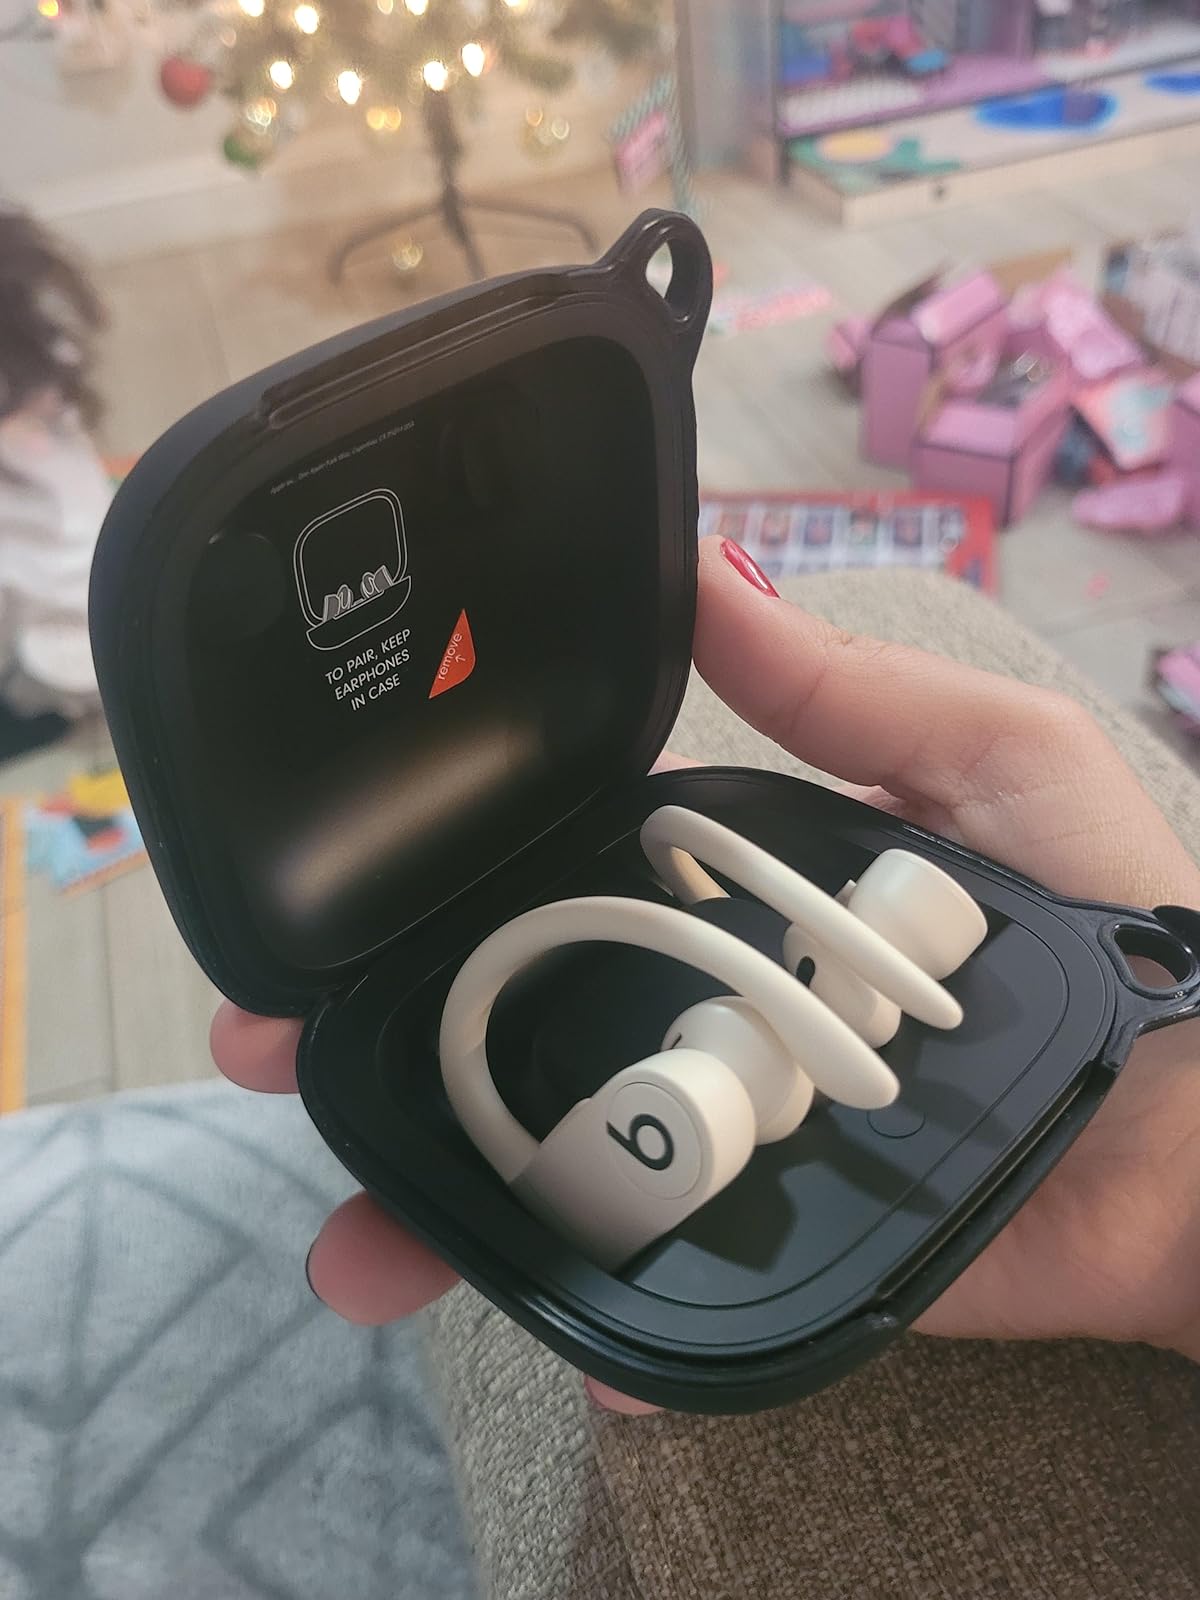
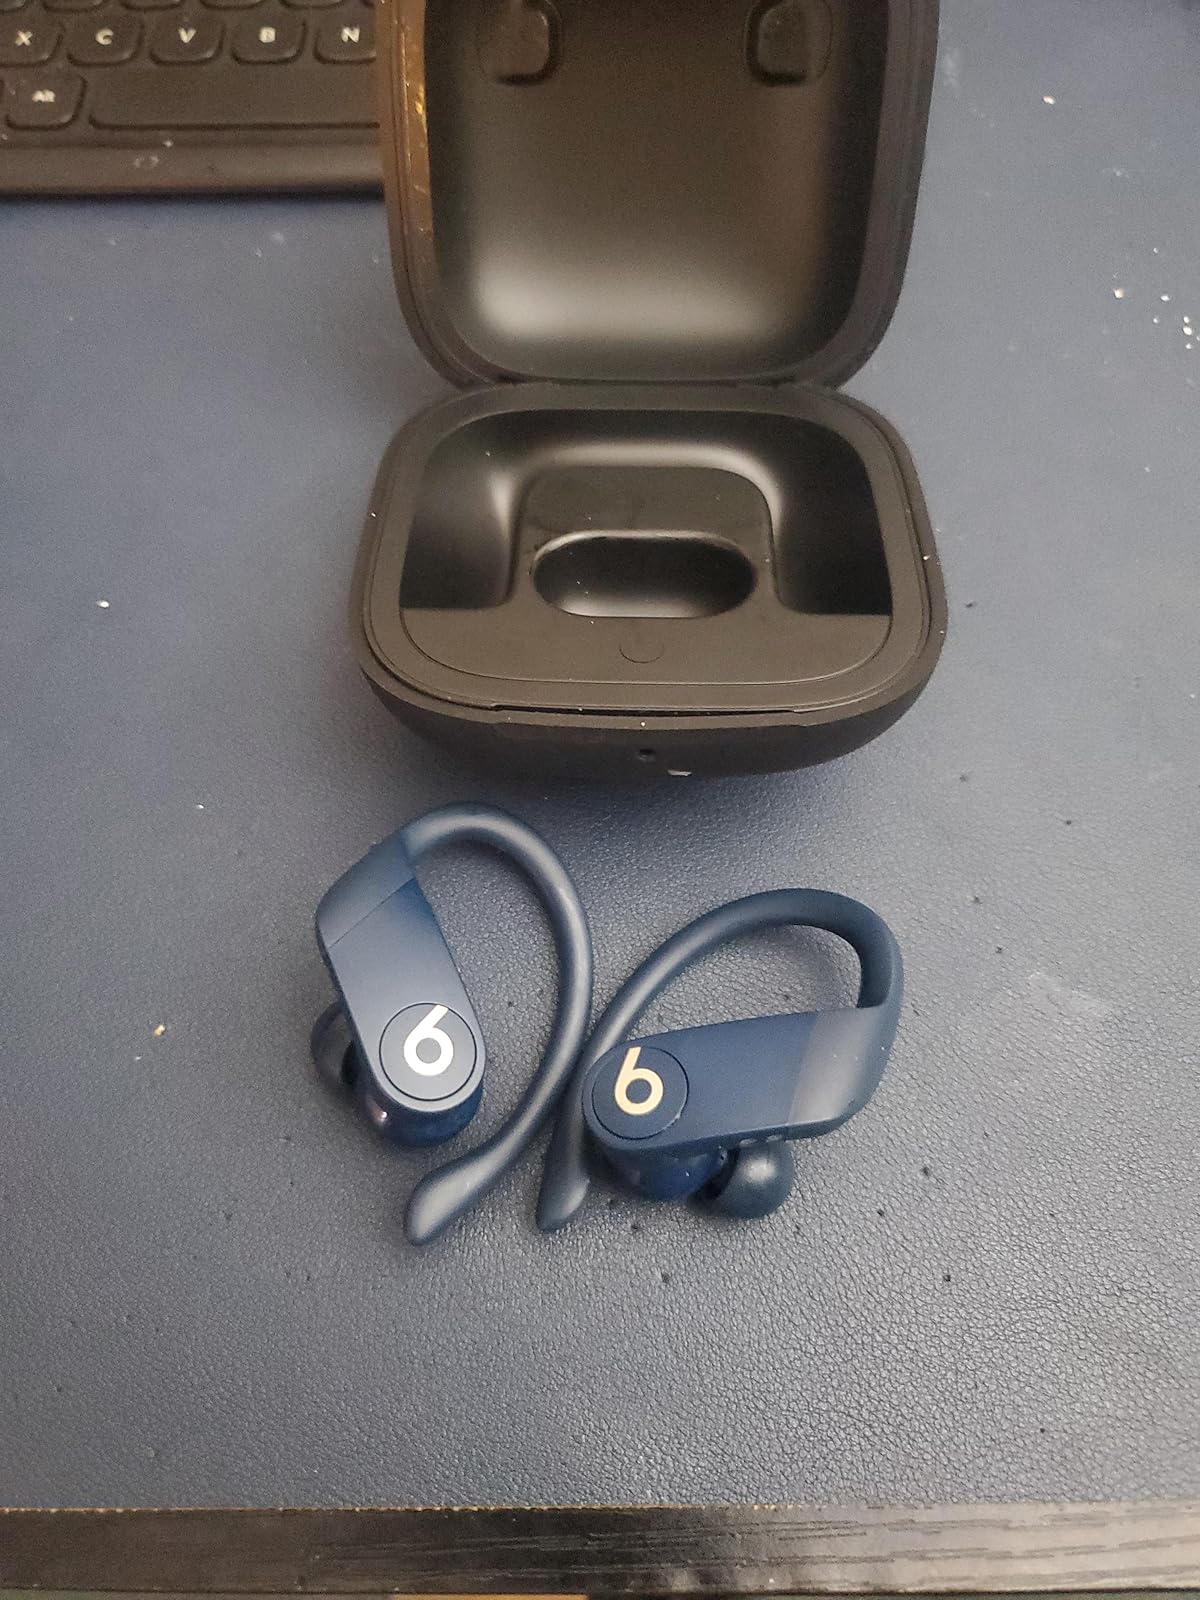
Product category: earbuds
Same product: no